37.5°C no Namida

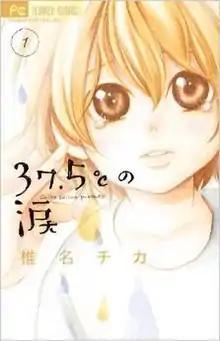
First "tankōbon" volume cover, featuring Momoko Sugisaki

is a Japanese manga series written and illustrated by Chika Shiina. It was serialized in Shogakukan's "Cheese!" magazine from October 2013 to May 2022, with twenty-four "tankōbon" volumes compiling the chapters released from March 2014 to 2022. A Japanese television drama series adaptation aired on TBS from July to September 2015.